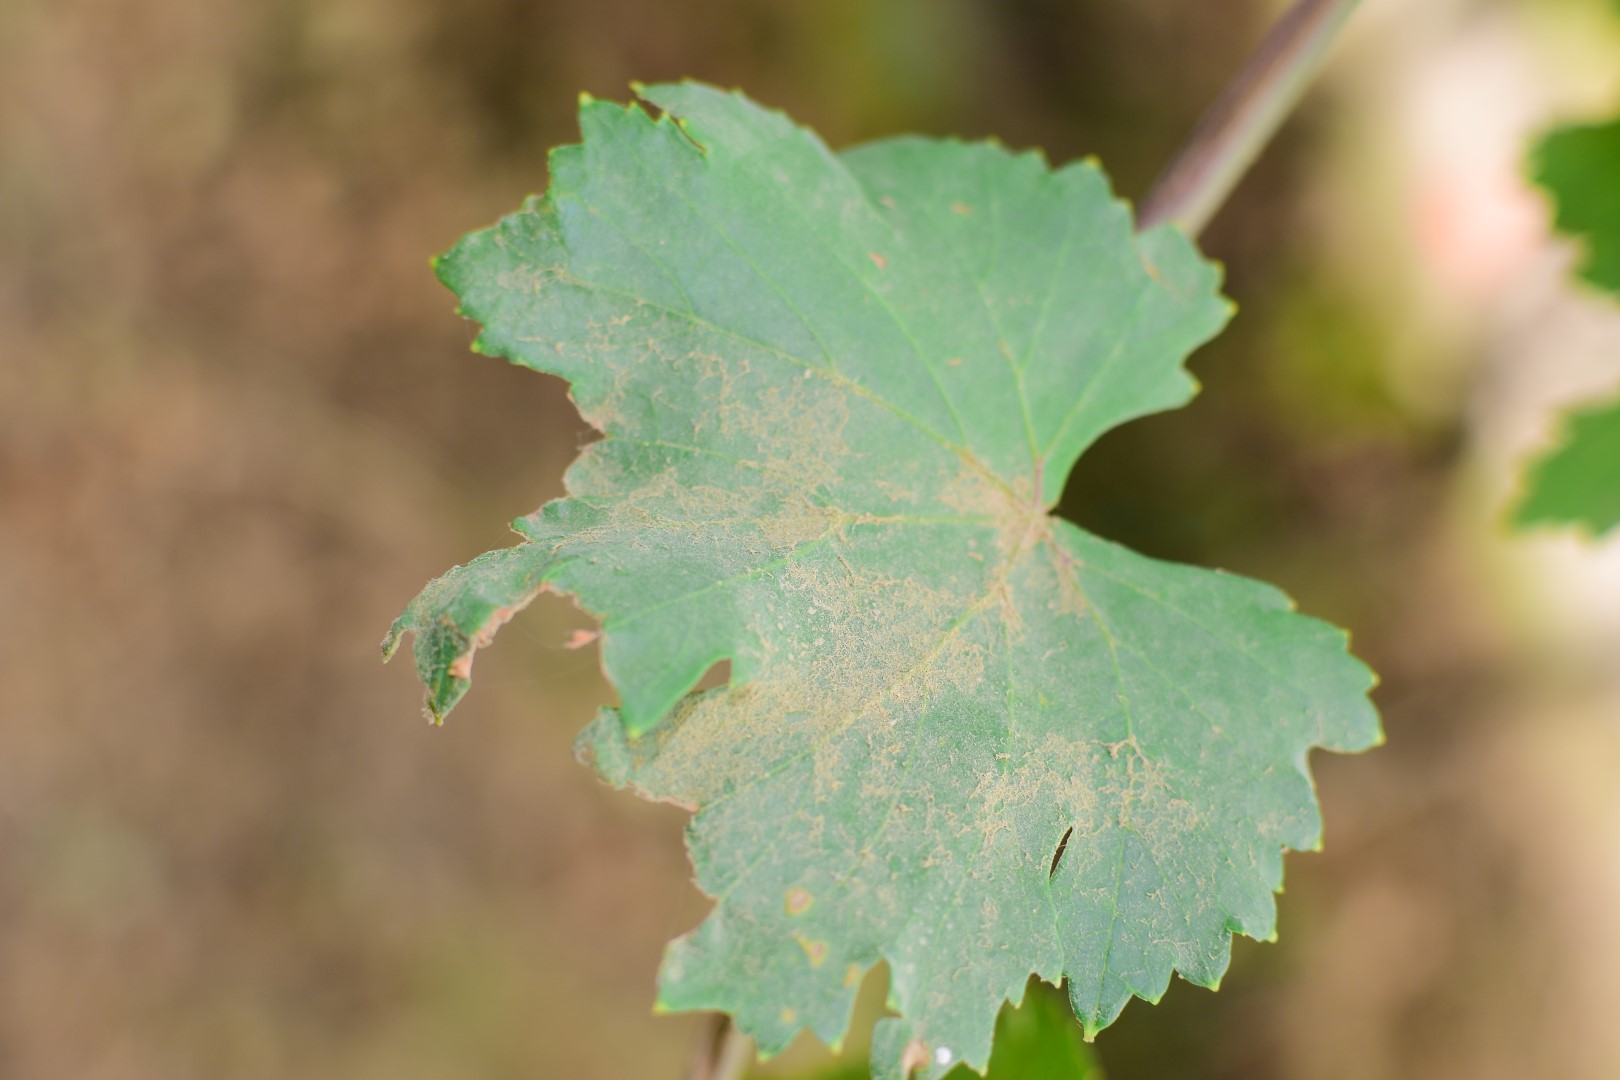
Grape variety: Kamali